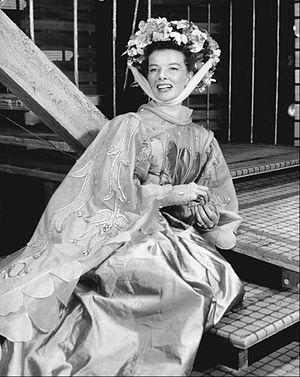
Katharine Hepburn [ˈkæθrɪn ˈhɛpˌbɝn], née le 12 mai 1907 à Hartford et morte le 29 juin 2003 à Old Saybrook, est une actrice américaine.